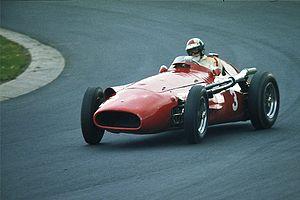
La Maserati 250 F est une monoplace de course de Formule 1 de la marque italienne Maserati. La Formule 2 litres expirant à la fin de l'année 1953, le règlement de la Formule de 2 500 cm³, la Formule 1, est lancé pour la saison suivante, à regret pour Maserati qui n'a pas fini le développement de sa prometteuse Maserati A6GCM. La réponse de Maserati à ce nouveau cahier des charges est lancé au début 1954, elle s'appellera d'abord 6C 2500, pour « 6 cylindres » et 2 500 cm³, avant de prendre le nom de 250F.